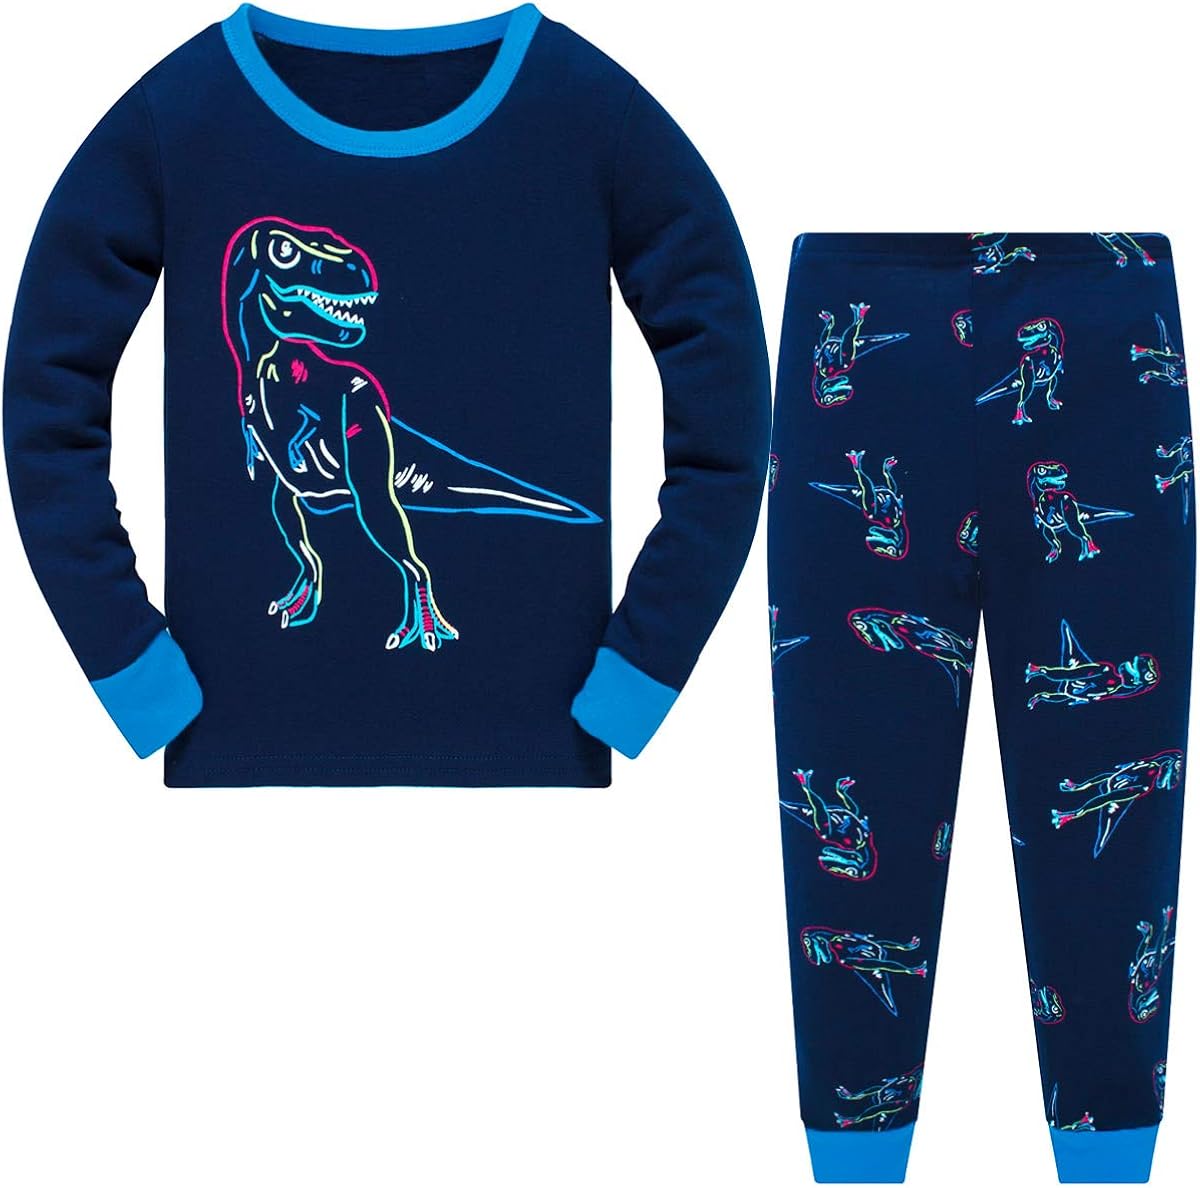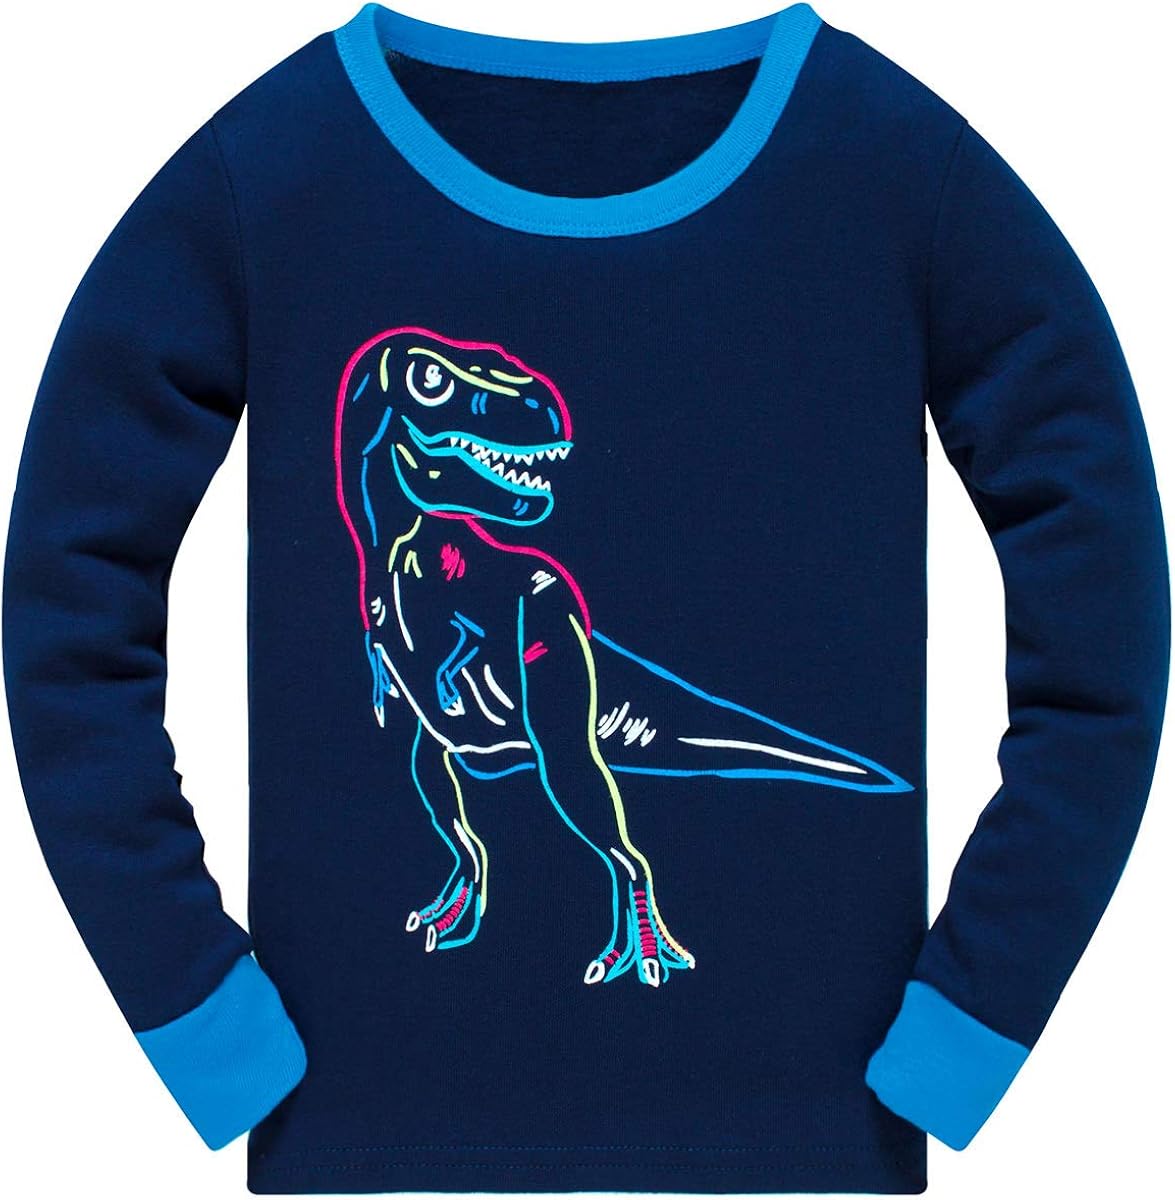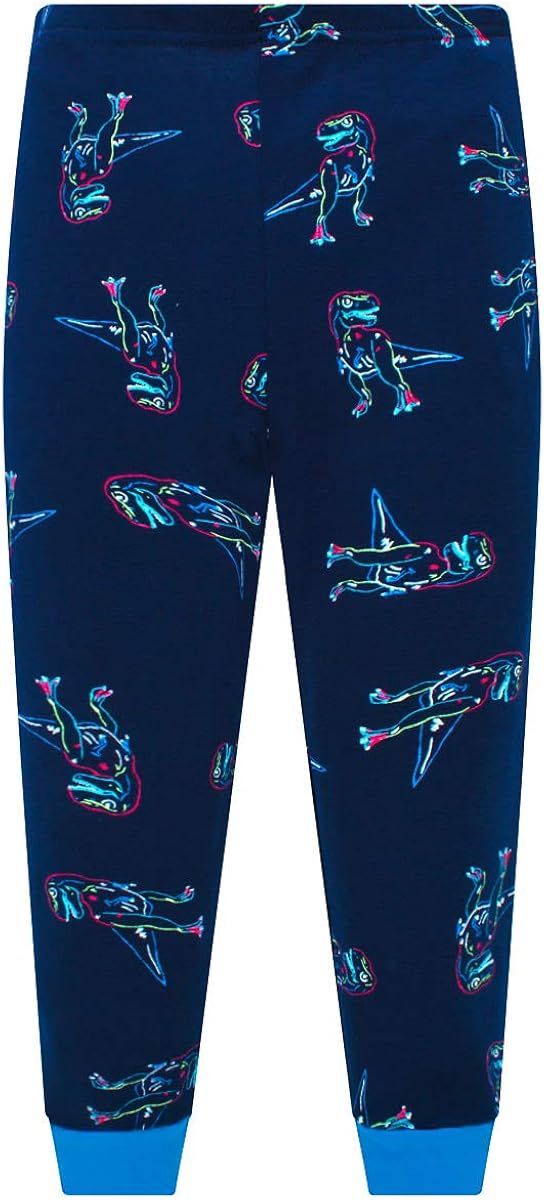
Papoopy Boys Dinosaur Pajamas Size 2-12
Category: AMAZON FASHION
Cute Dinosaur Pajamas Set for Your Boys This 2 Piece pajamas set with a unique design of Dinosaur on top, and the bottom with an all-over print of the scales. Dinosaurs are a hugely popular topic for kids of all ages,every kid goes through a dinosaur phase. Surprise your special boy with these PJs for Christmas present or Birthday gift. Very Comfy, Soft and Warm for Cold Weather Made of 100% Cotton. This toddler boys jammies fit closely, which is nice, especially in cold weather.  The fabric is very comfortable and make those nighttime cuddles even better. Snug Fit for Safety For child's safety, garment should fit snugly. This sleepwear is not flame resistant. Dressing Your Kid in Style With This Dinosaur Pajamas! Size (Inch): 2T---(Top)- Length: 16.14, Bust: 22.83, Sleeve: 13.58, (Pant)-Length: 21.65, Waist: 16.53 3T---(Top)- Length: 16.93, Bust: 24.41, Sleeve: 14.37, (Pant)-Length: 22.44, Waist: 17.32 4T---(Top)- Length: 16.71, Bust: 25.98, Sleeve: 15.15, (Pant)-Length: 23.22, Waist: 18.11 5T---(Top)- Length: 18.50, Bust: 27.56, Sleeve: 15.94, (Pant)-Length: 24.01, Waist: 18.89 6T---(Top)- Length: 19.29, Bust: 29.13, Sleeve: 16.73, (Pant)-Length: 24.80, Waist: 19.68 7T---(Top)- Length: 20.07, Bust: 30.70, Sleeve: 17.51, (Pant)-Length: 25.59, Waist: 20.47
Features: 100% Cotton | Imported | Pull On closure | Machine Wash | Size Up- Recommend to 1-2 Size Up | Fit Snugly - For children's safety, garment should fit snugly. This sleepwear is not flame resistant | Cozy Fabric - Made of 100 % Cotton for comfort and soft | Funny Dino - The boys pajamas set includes one long-sleeve top with unique Dinosaur plus a matching pull-on pants with an all-over print of the scales, super cute on your kid boy | Warm Hug - This pajamas set keep your boys warm for the fall and winter season